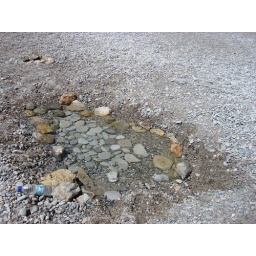
The sweet water appears directly in the beach at Glyka nera, and it's drinkable.